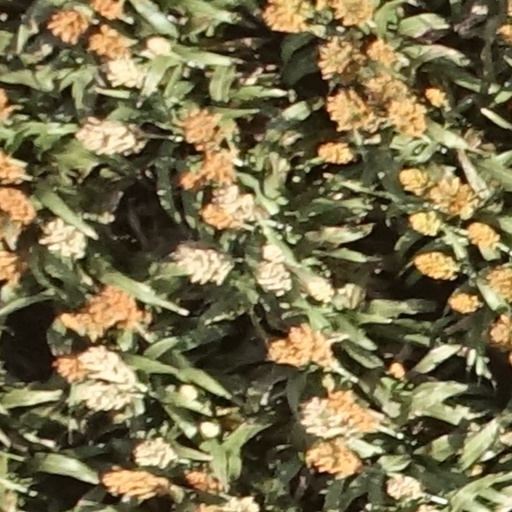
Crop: sorghum